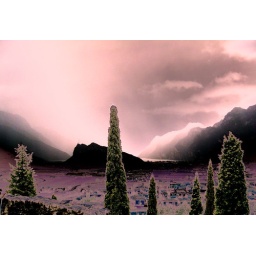
View from the castle of Arco, Italy - in pink